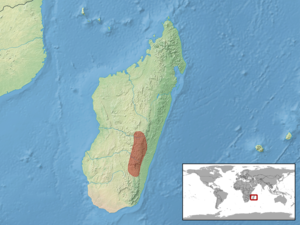
Lygodactylus pictus est une espèce de geckos de la famille des Gekkonidae.